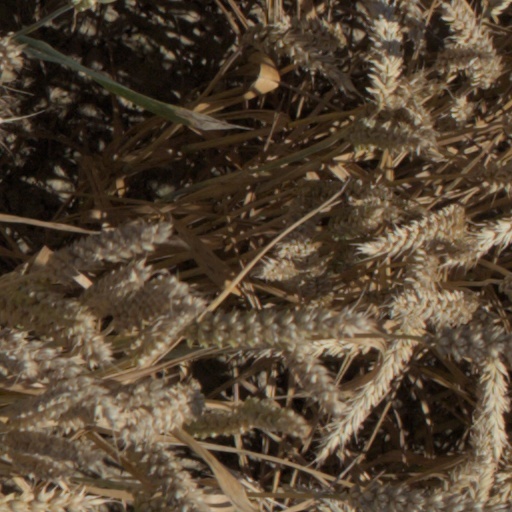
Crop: wheat